Filibuster

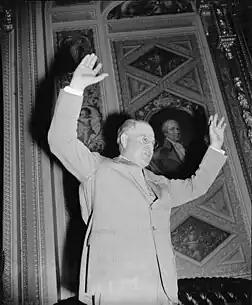
United States Senator Warren R. Austin speaking during an all-night filibuster

A filibuster is a parliamentary procedure in which one or more members of a legislative body prolong debate on proposed legislation so as to delay or entirely prevent a decision. It is sometimes referred to as "talking a bill to death" or "talking out a bill", and is characterized as a form of obstruction in a legislature or other decision-making body.